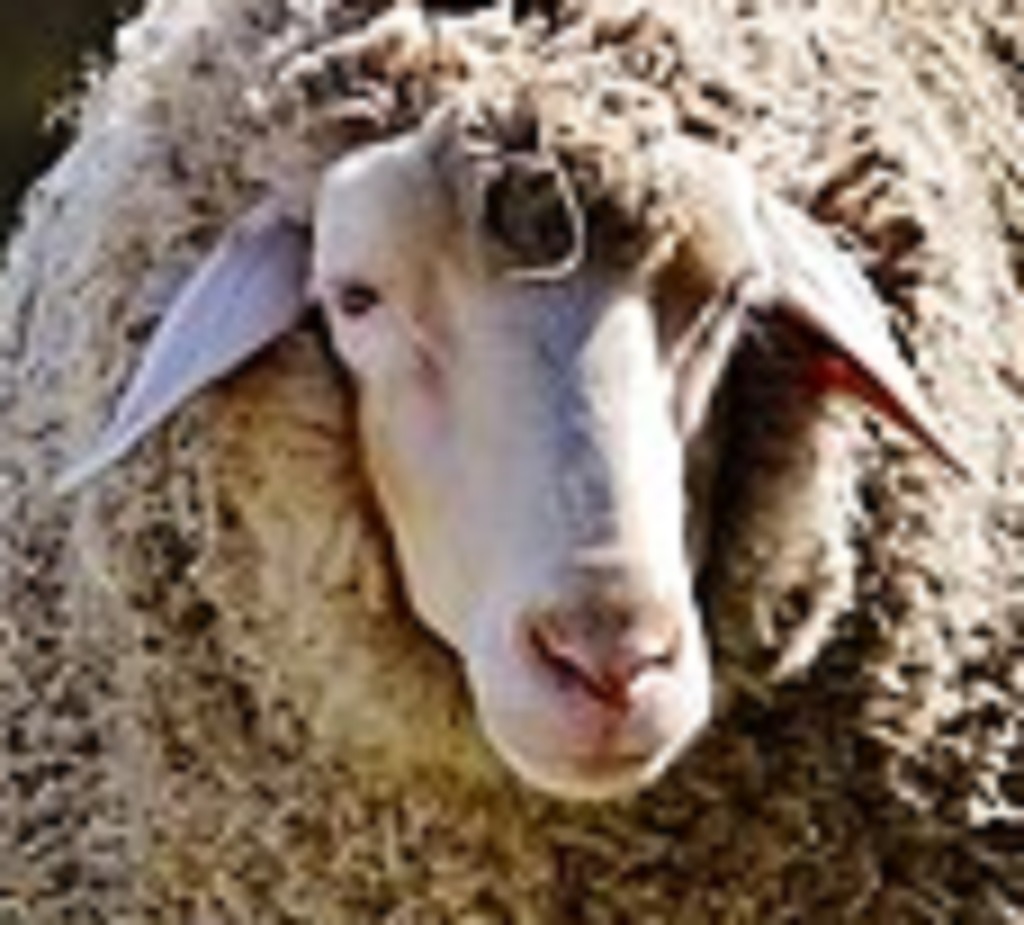
Label: pain